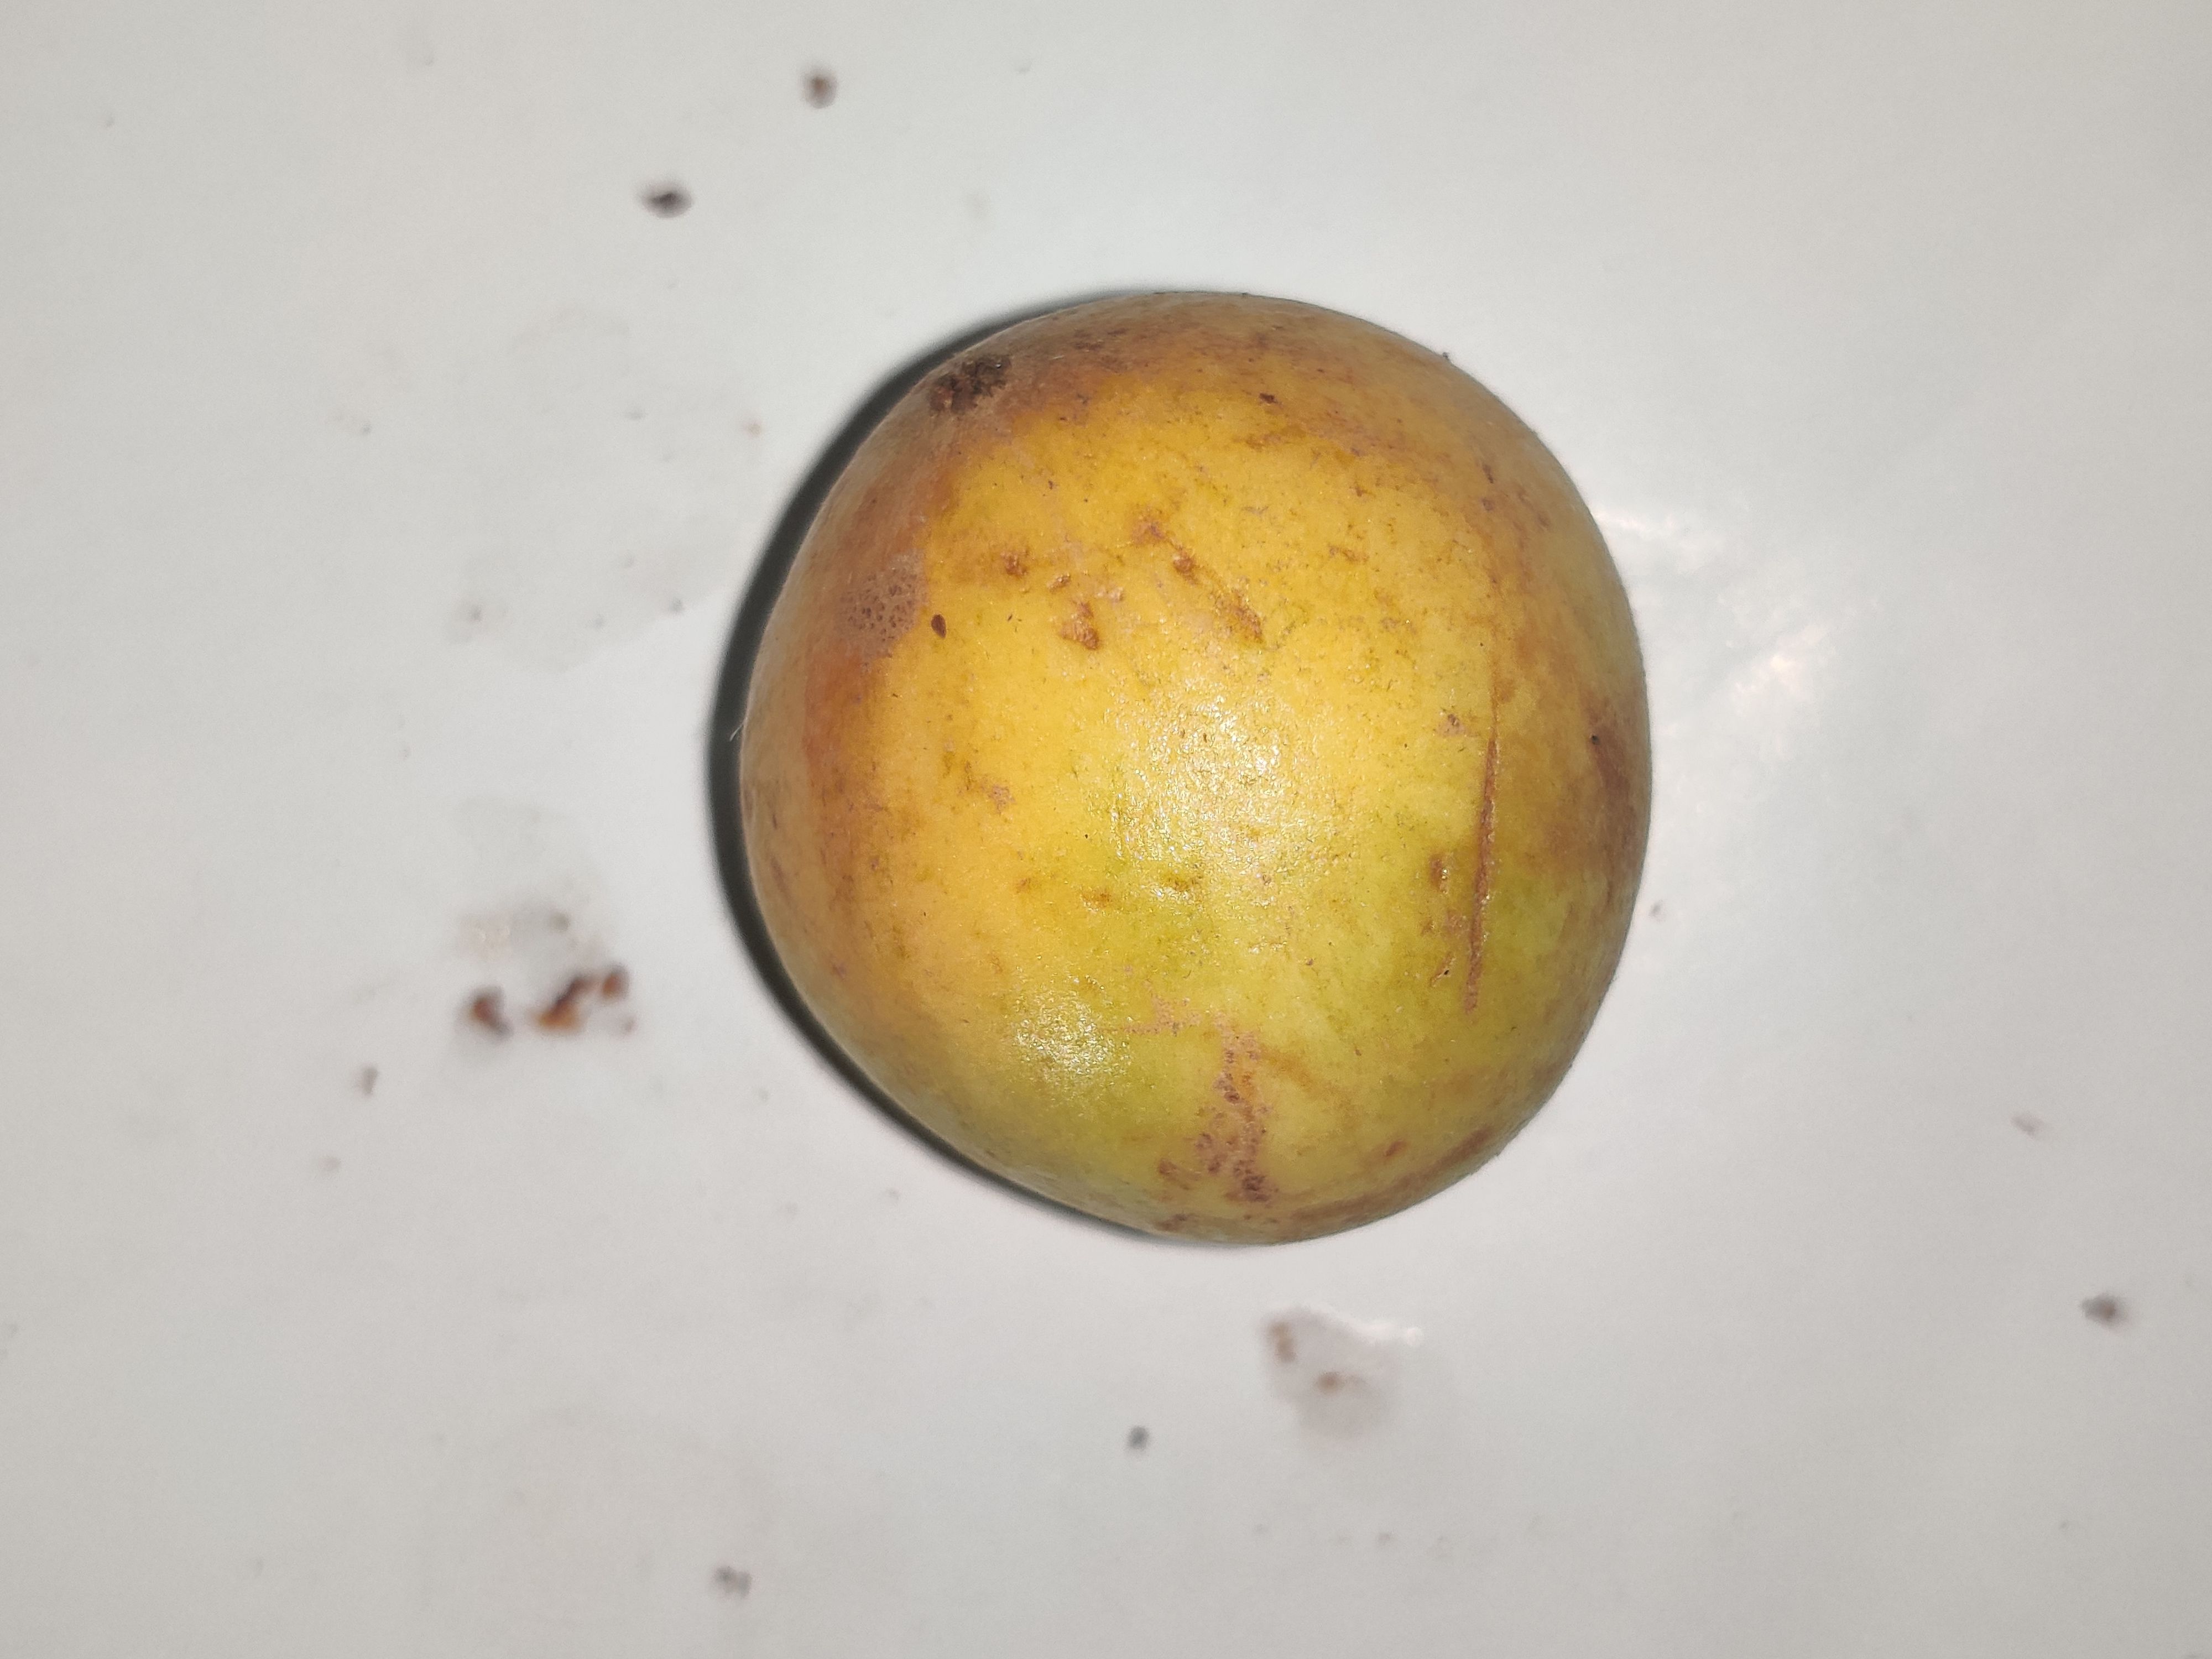
Fruit: burmese-grape
Grade: 1st-grade